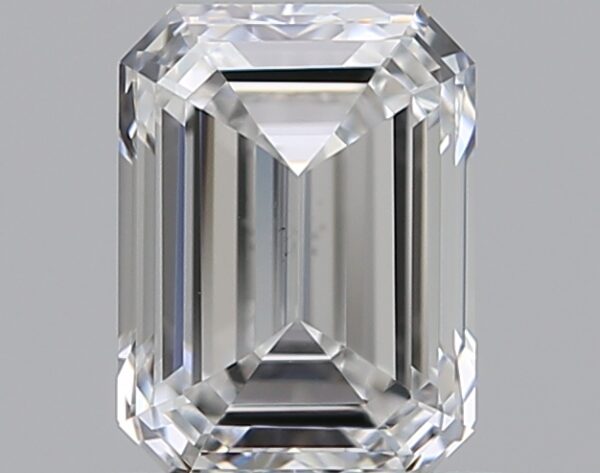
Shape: emerald
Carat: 0.7
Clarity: VS1
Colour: E
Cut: EX
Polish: EX
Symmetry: VG
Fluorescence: N
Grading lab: GIA
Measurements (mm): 5.7 x 4.22 x 2.89